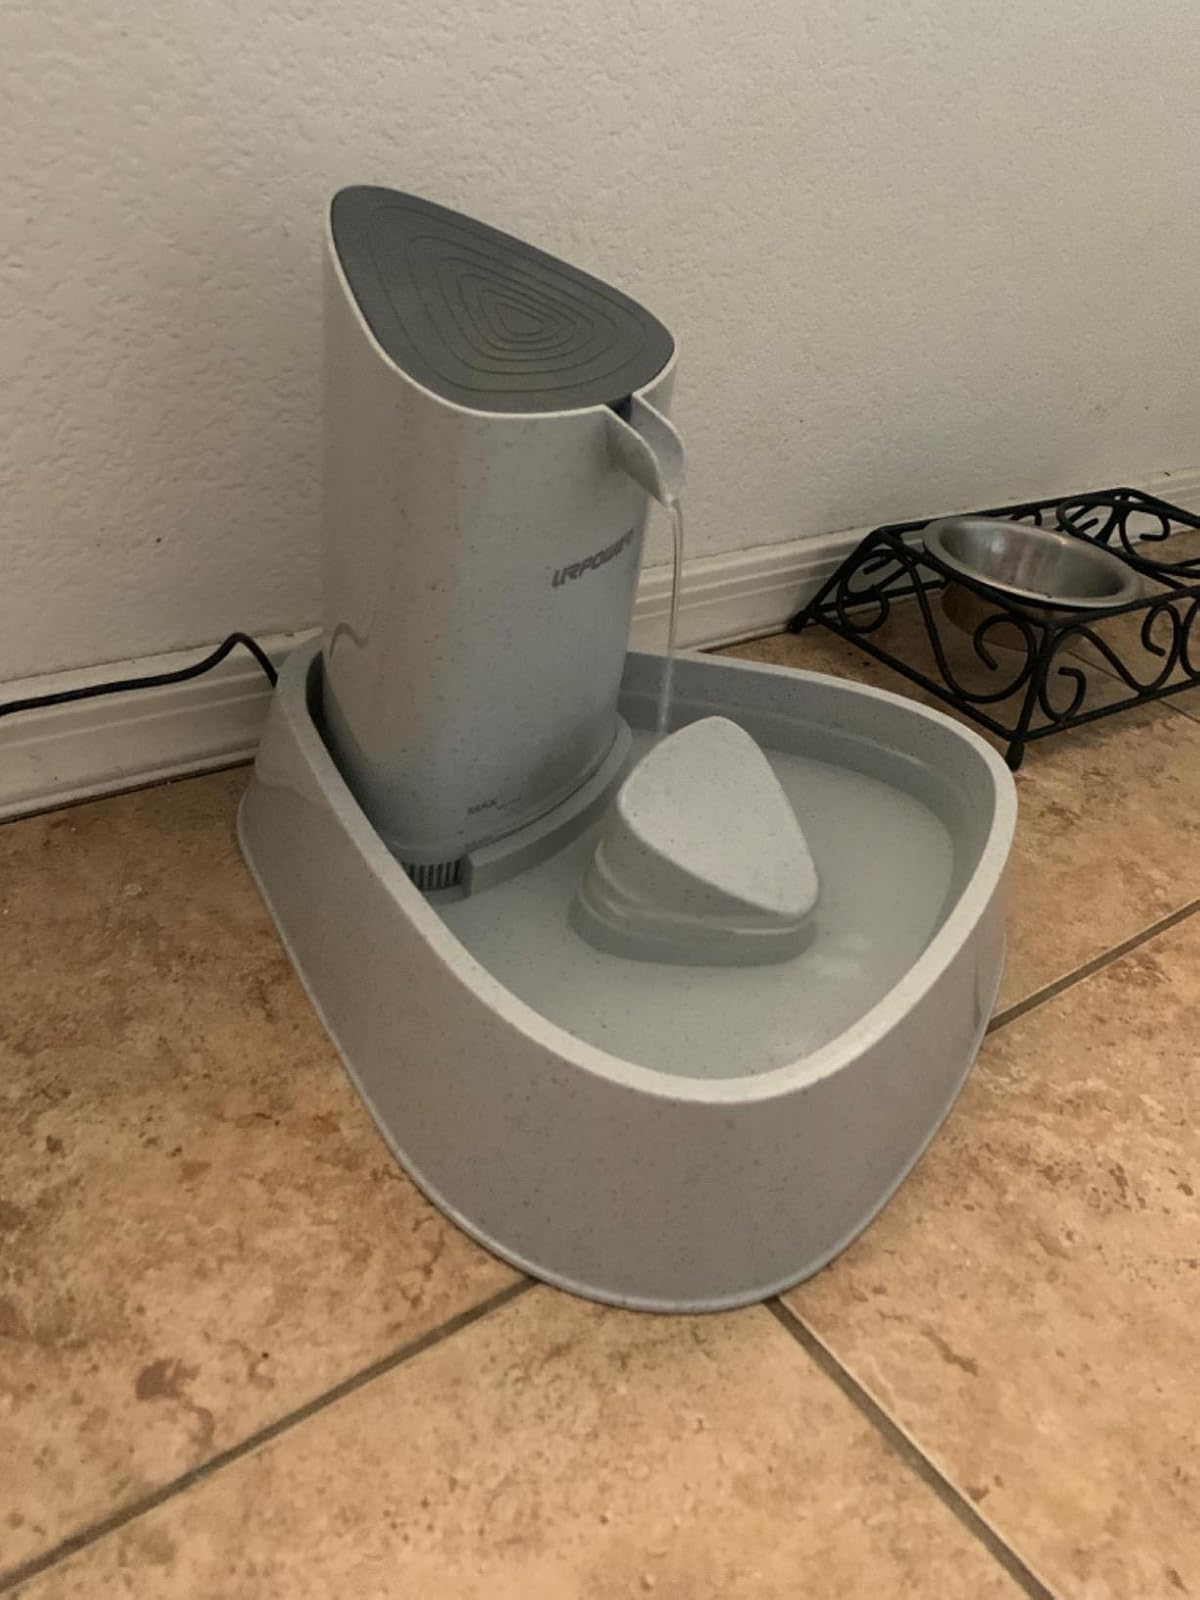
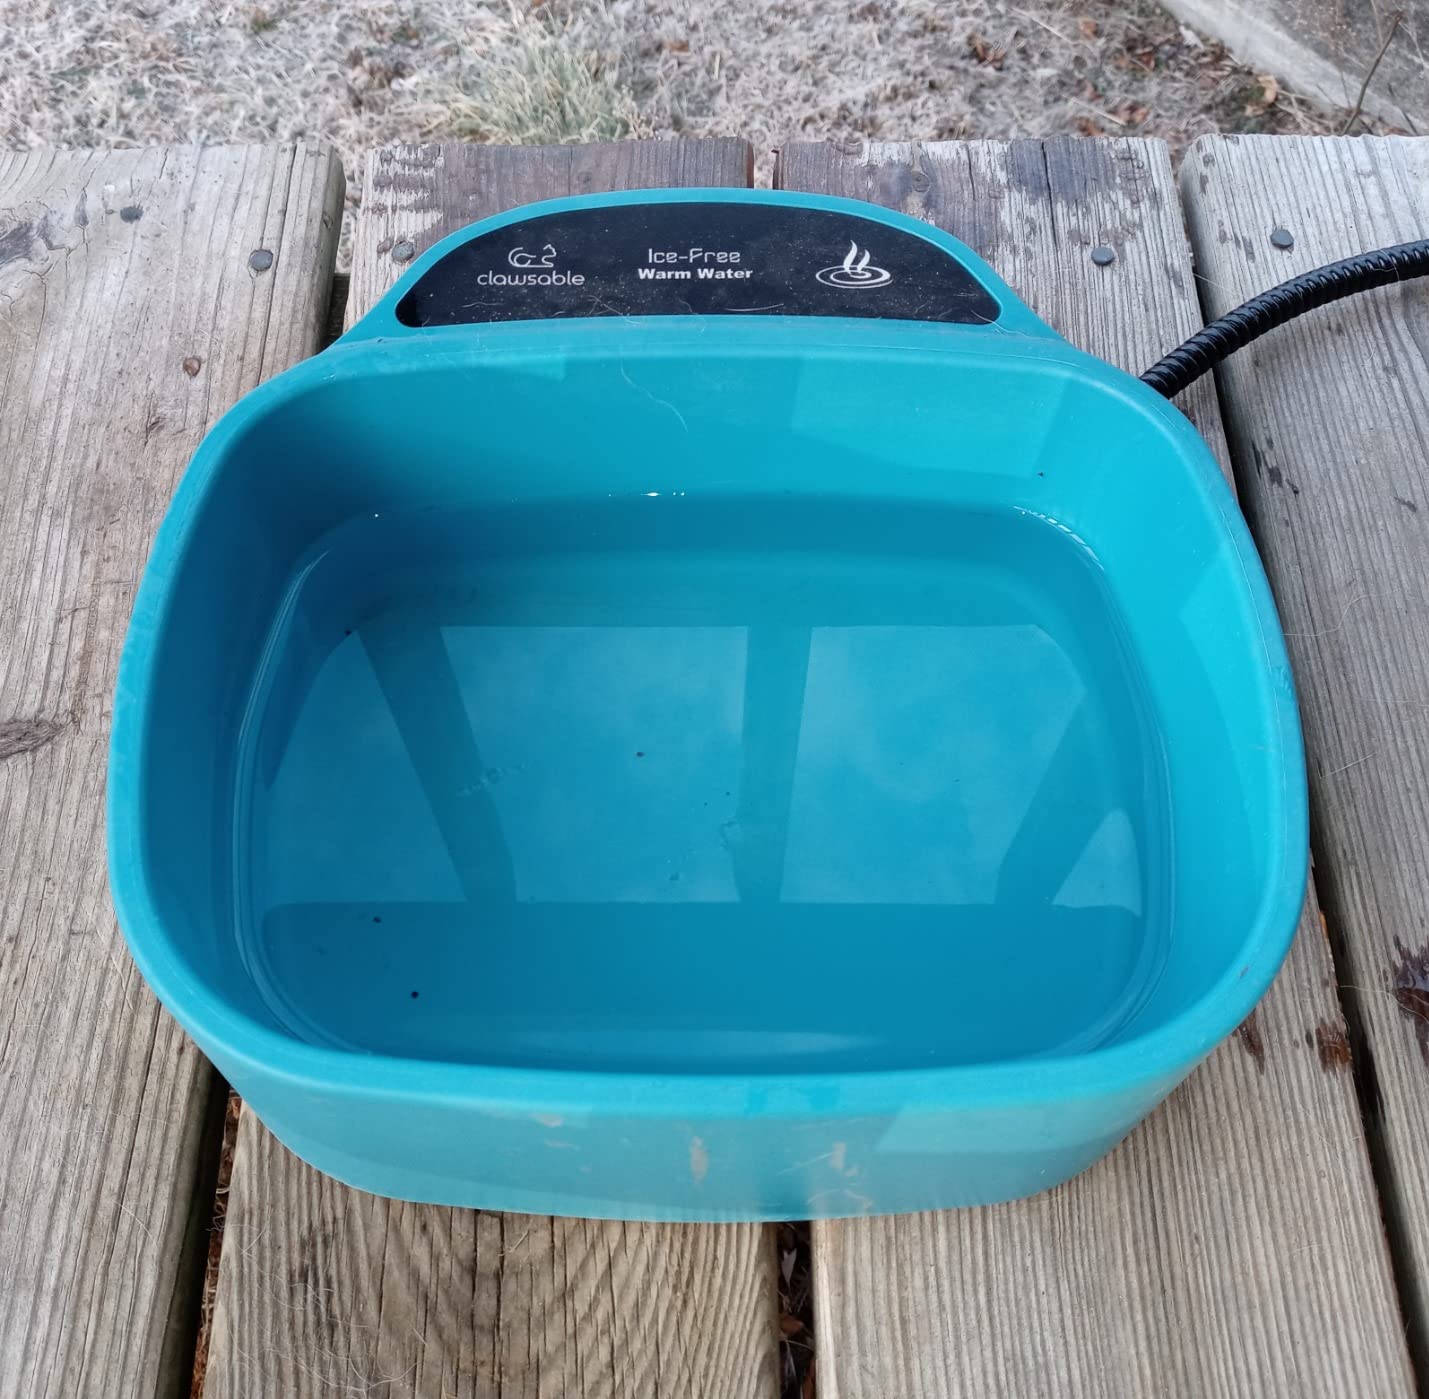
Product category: items_bowl
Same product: no